National Cycle Route 11

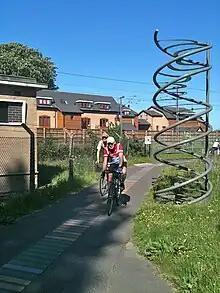
NCR 11 near Great Shelford, showing a double helix and a small part of the BRCA2 gene.

Harlow | Bishop's Stortford | Hinxton | Sawston | Cambridge